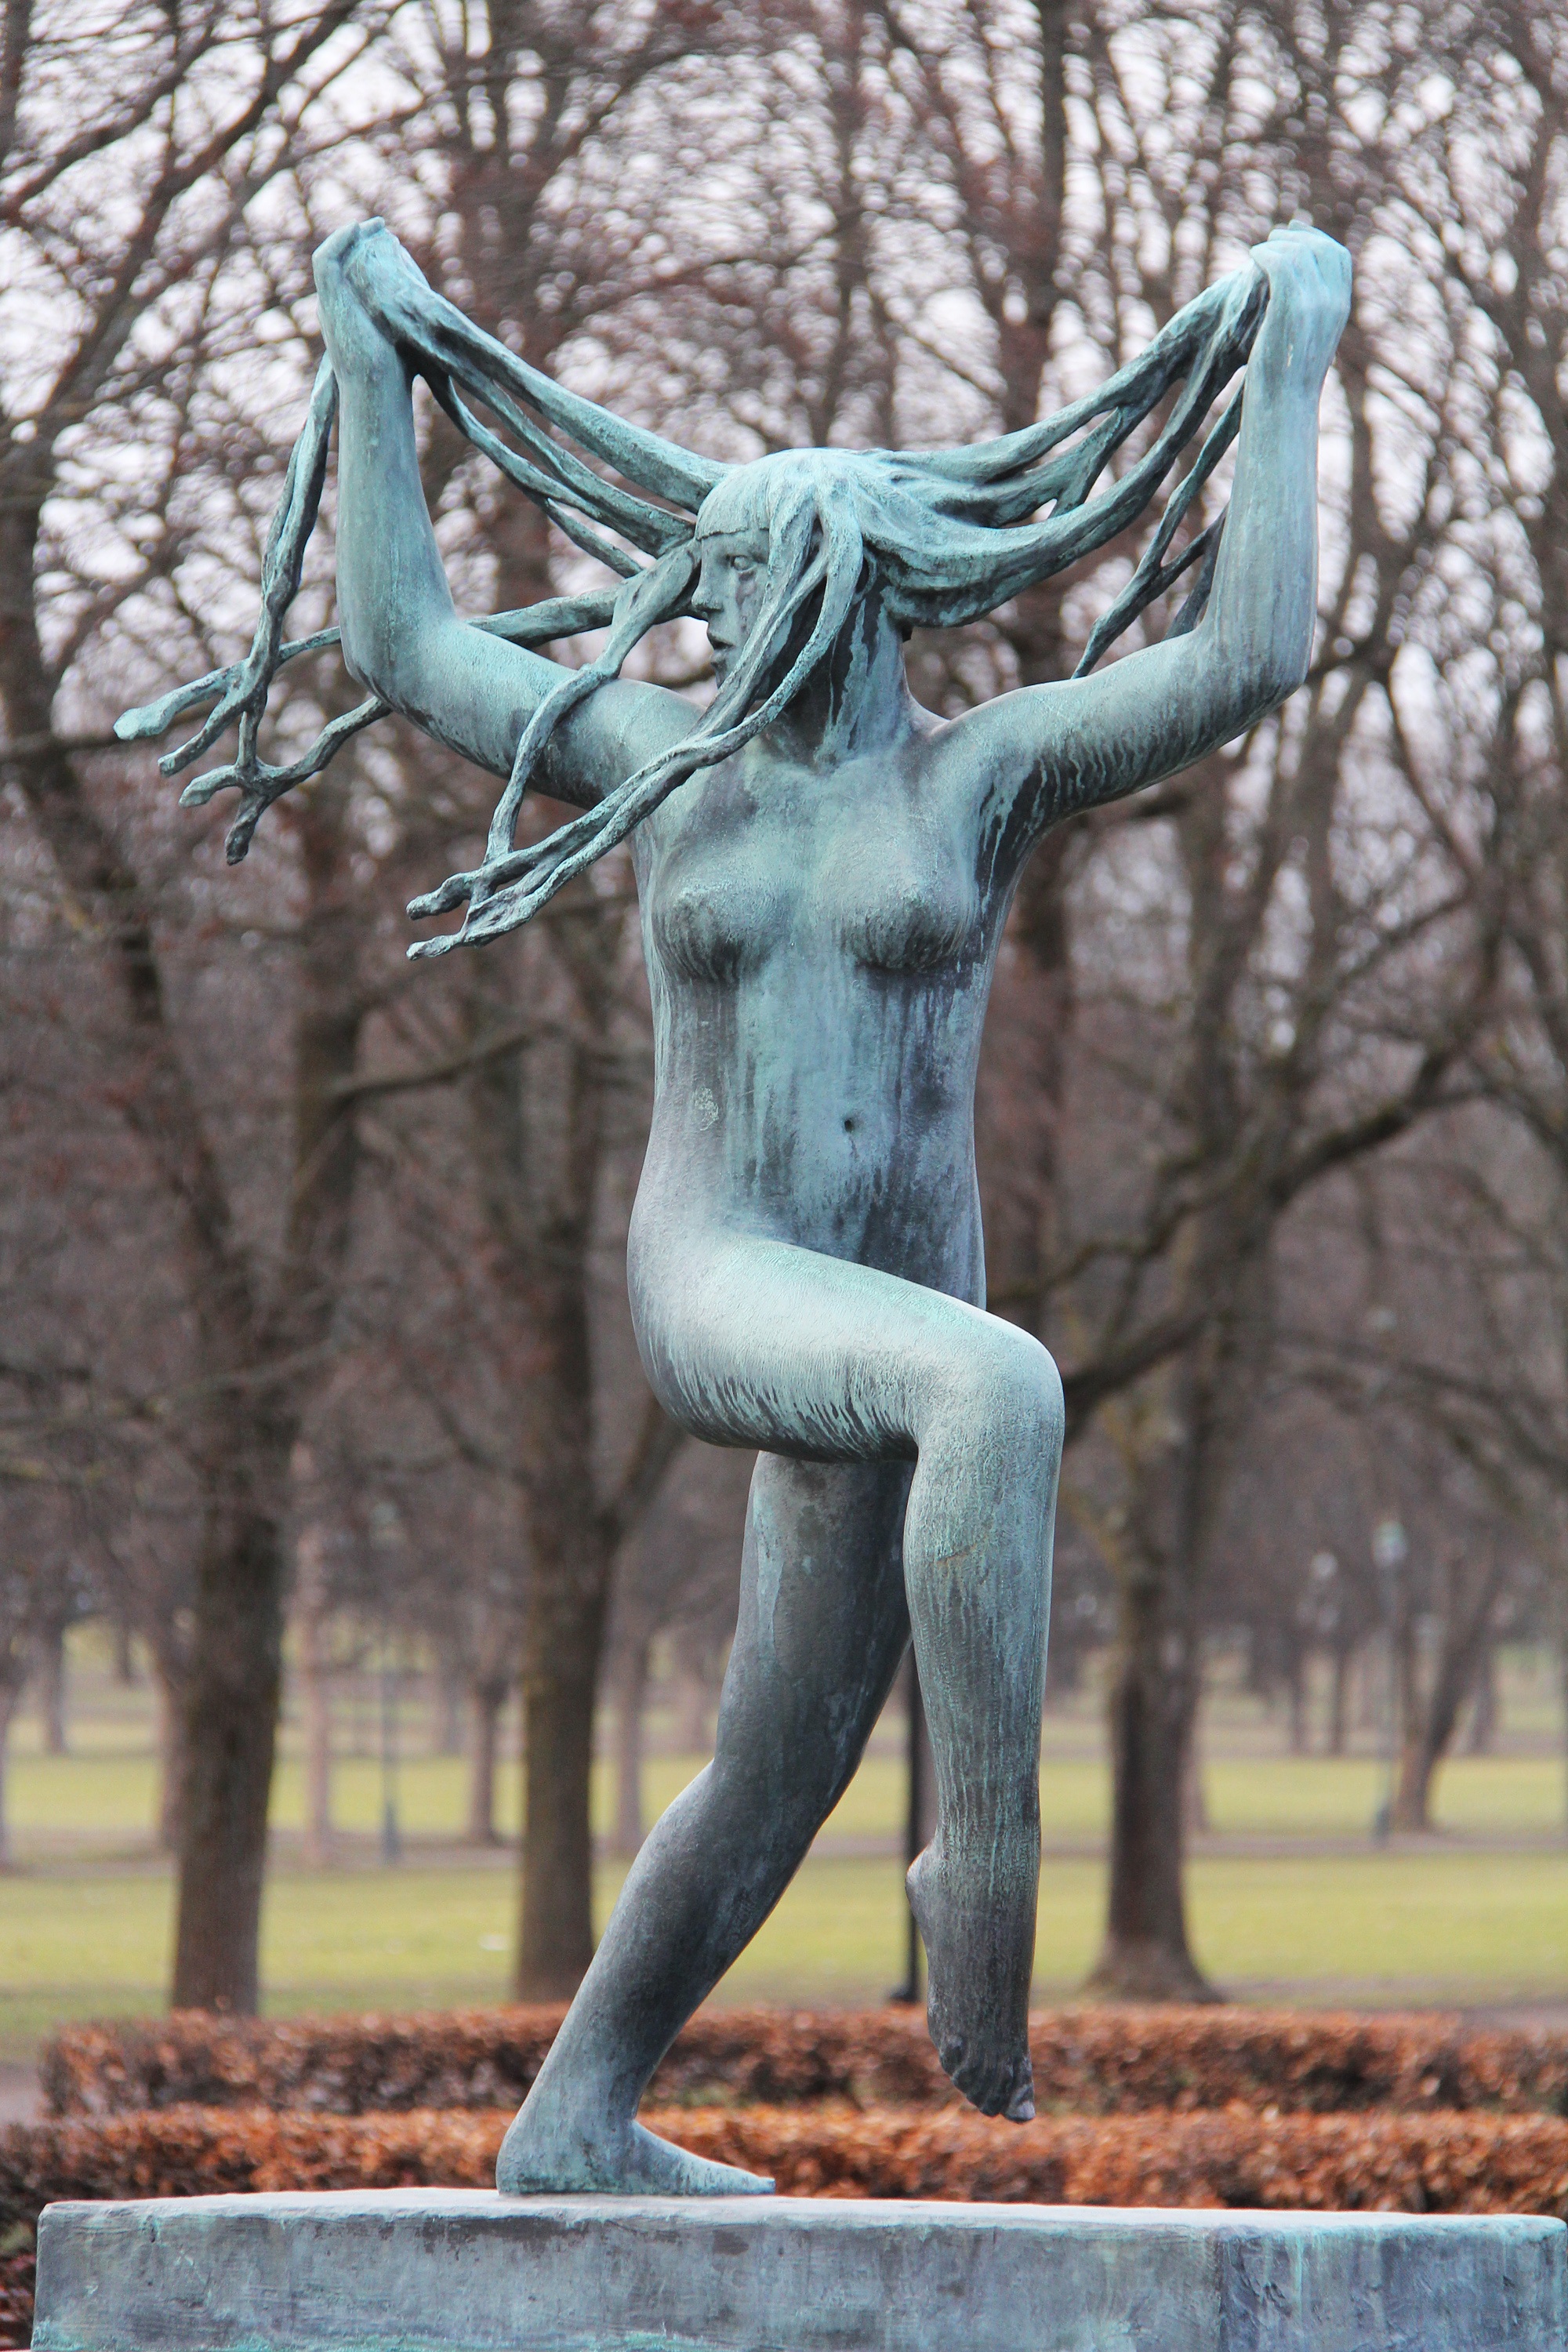
outdoor, cold, winter, city, monument, travel, europe, statue, spring, museum, park, tourism, sculpture, art, fantastic, amazing, beautiful, norway, scandinavia, nordic, oslo, gustav vigeland, vigeland sculpture park